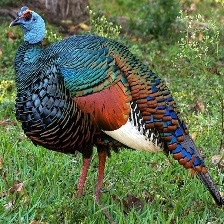
Species: OCELLATED TURKEY
Scientific name: MELEAGRIS OCELLATA